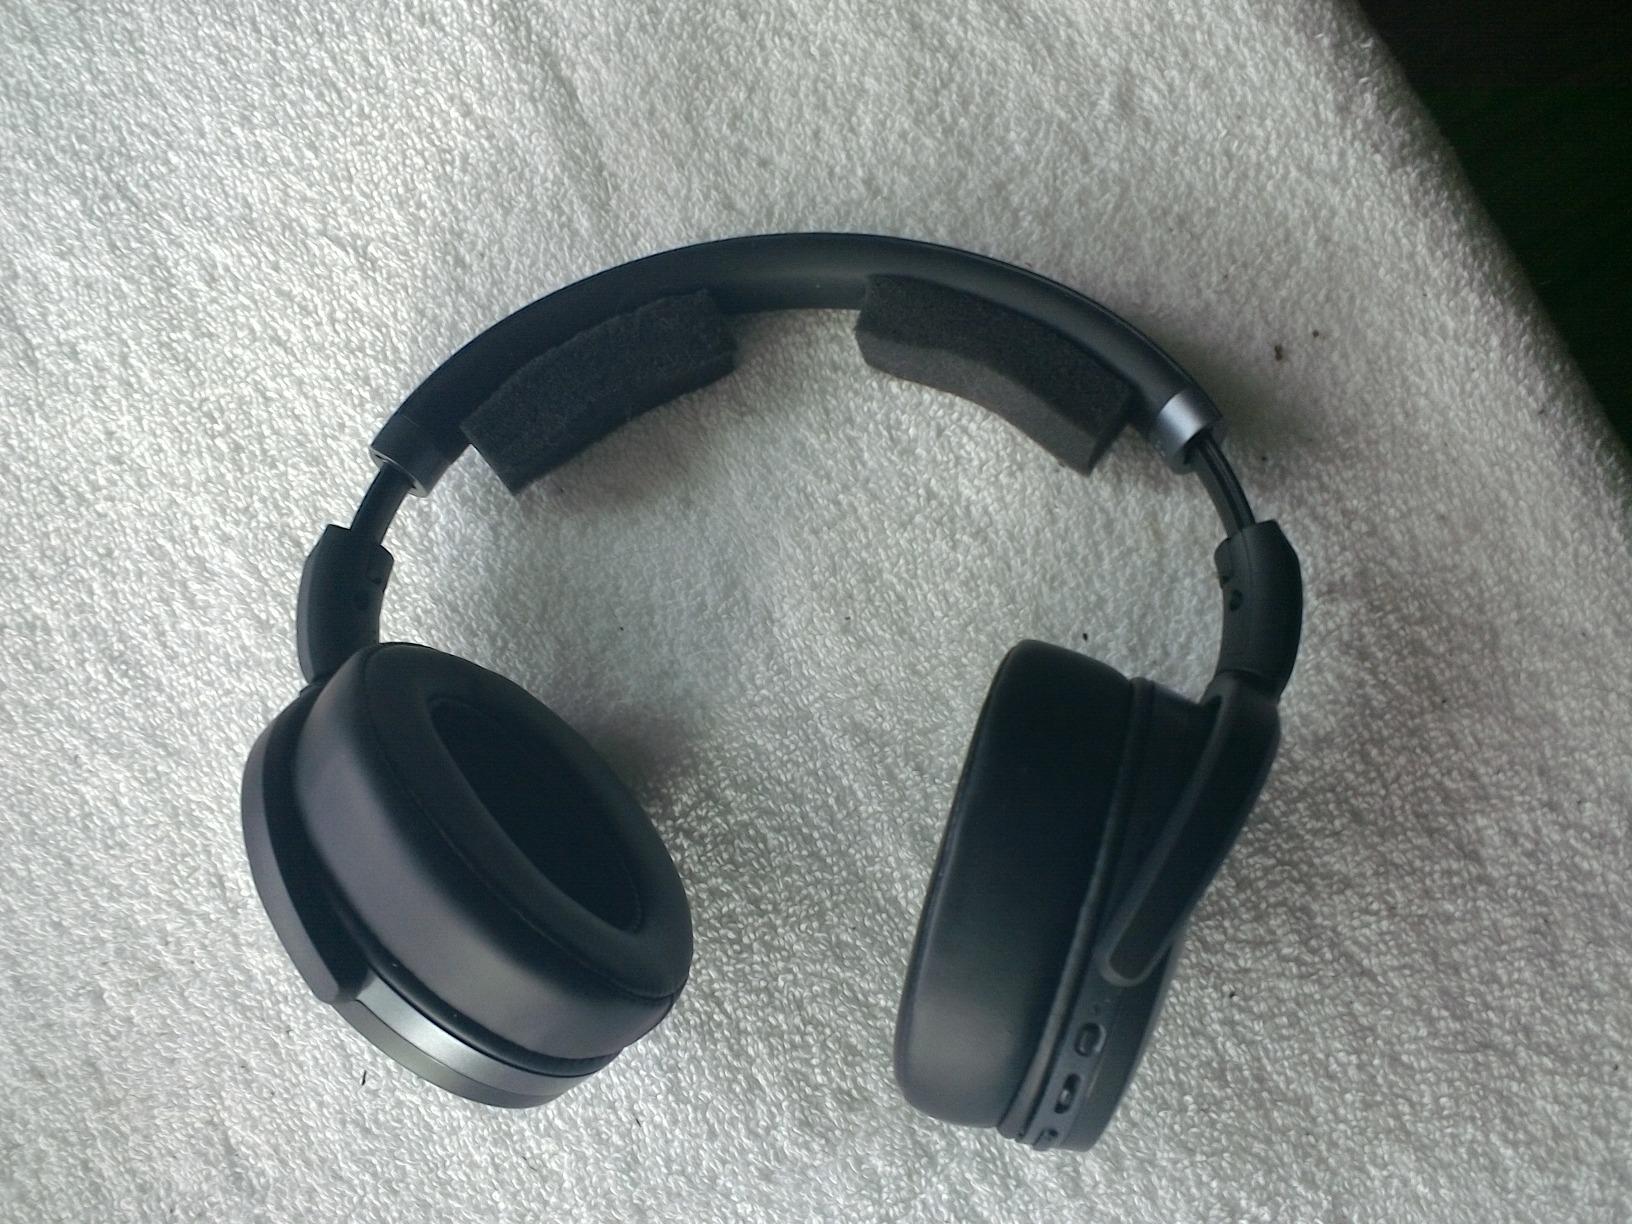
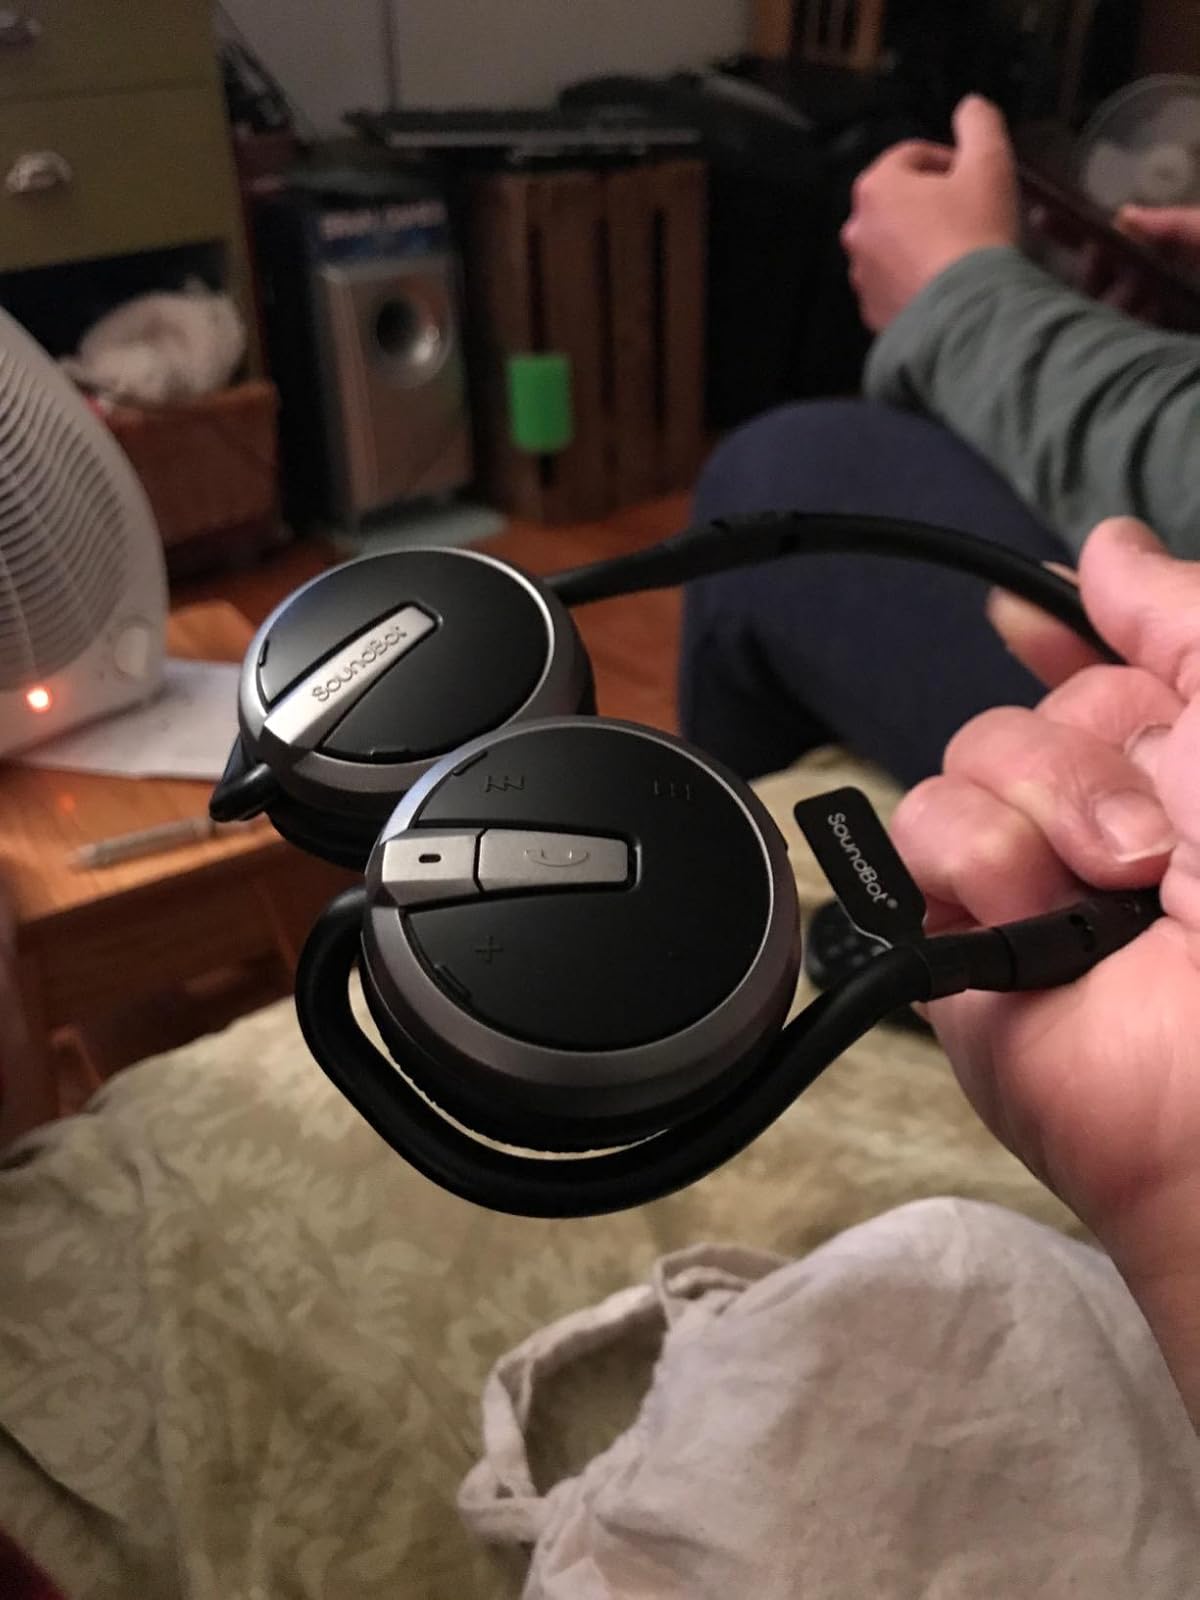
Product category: headphones
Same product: no